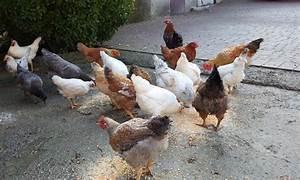
cow